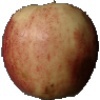
Label: red_apple